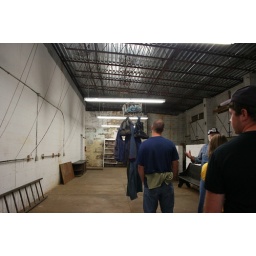
basket in bath house